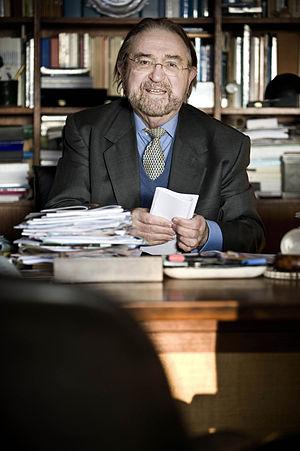
Herman Francies Joseph De Croo, né le 12 août 1937 à Opbrakel en Belgique, est un homme politique belge. Il a été réélu député flamand en 2019 et fut bourgmestre de Brakel jusqu'en 2012, où il est remplacé par son fils.